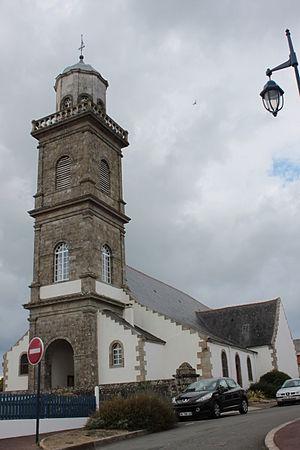
Église Saint-Maxent de Billiers (Morbihan). Fr-56-Billiers.
La liste des églises du Morbihan recense de manière exhaustive les églises situées dans le département français du Morbihan. Il est fait état des diverses protections dont elles peuvent bénéficier, et notamment les inscriptions et classements au titre des monuments historiques.
Billiers [bilje] est une commune française, située dans le département du Morbihan en région Bretagne.